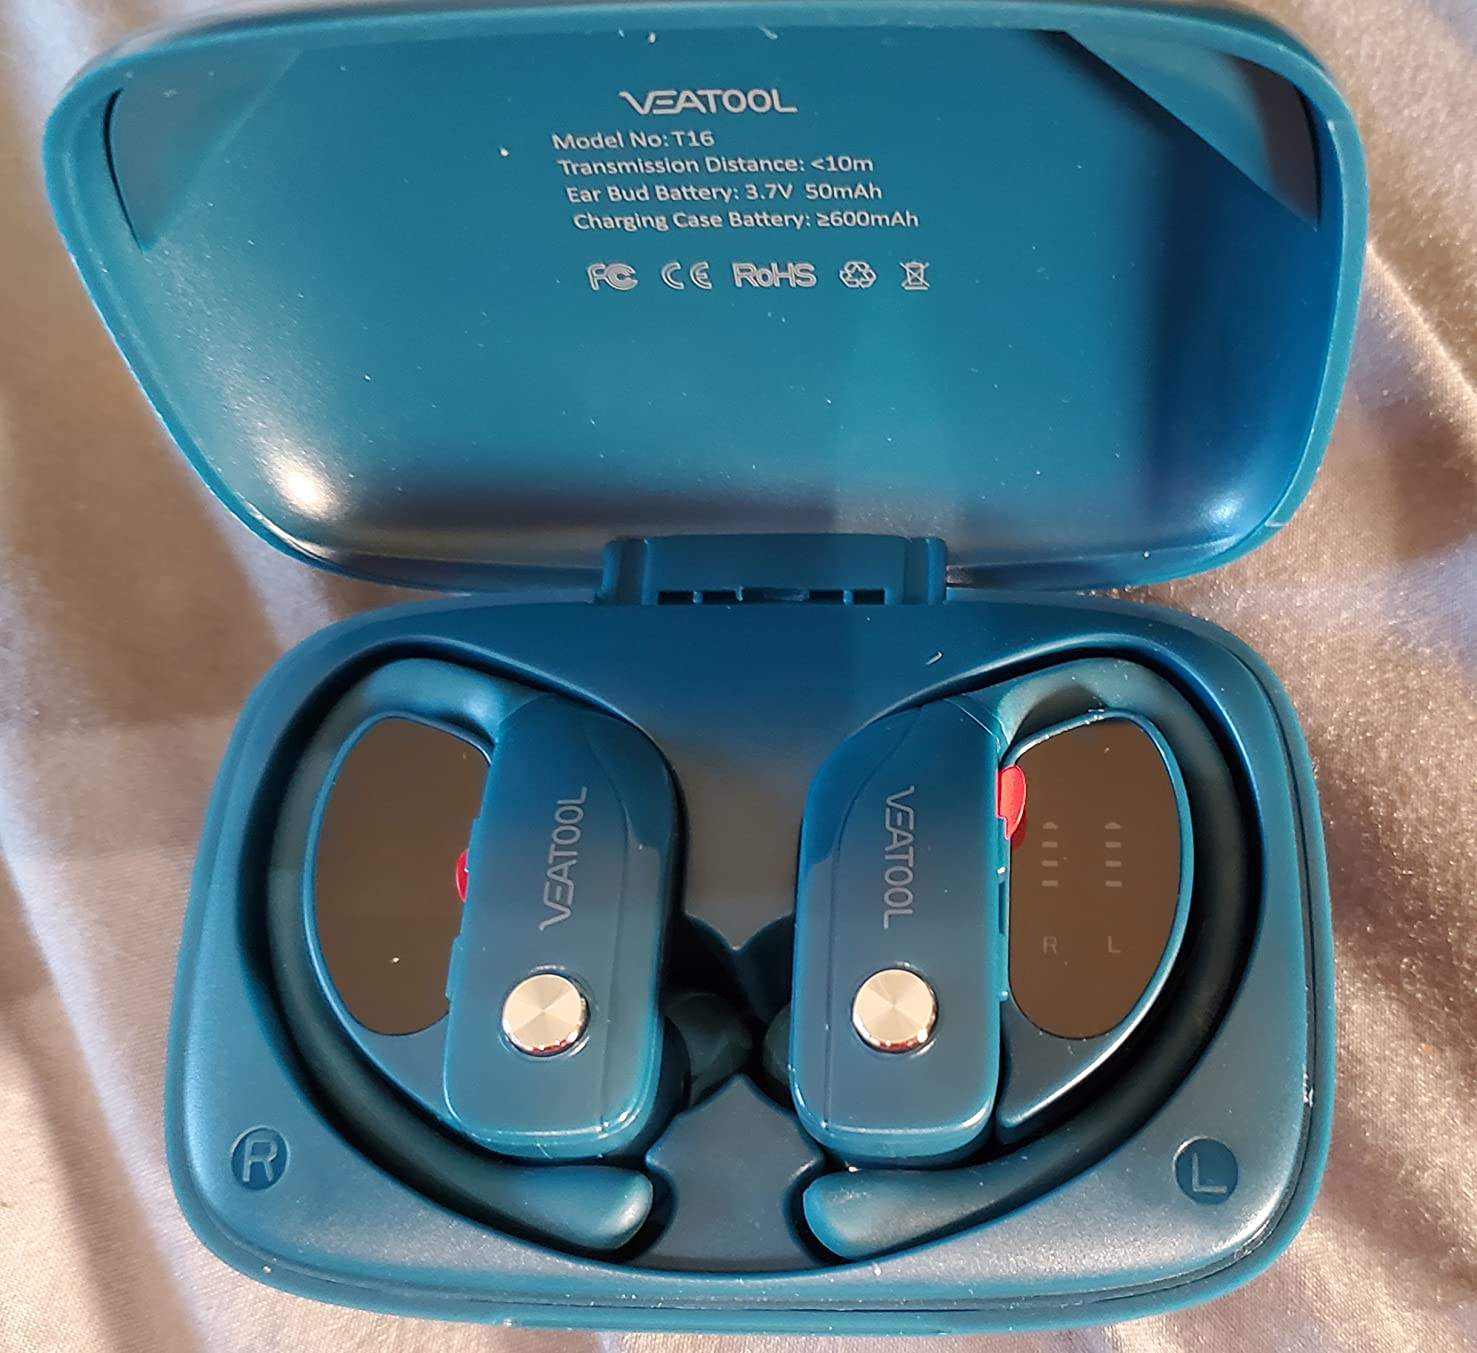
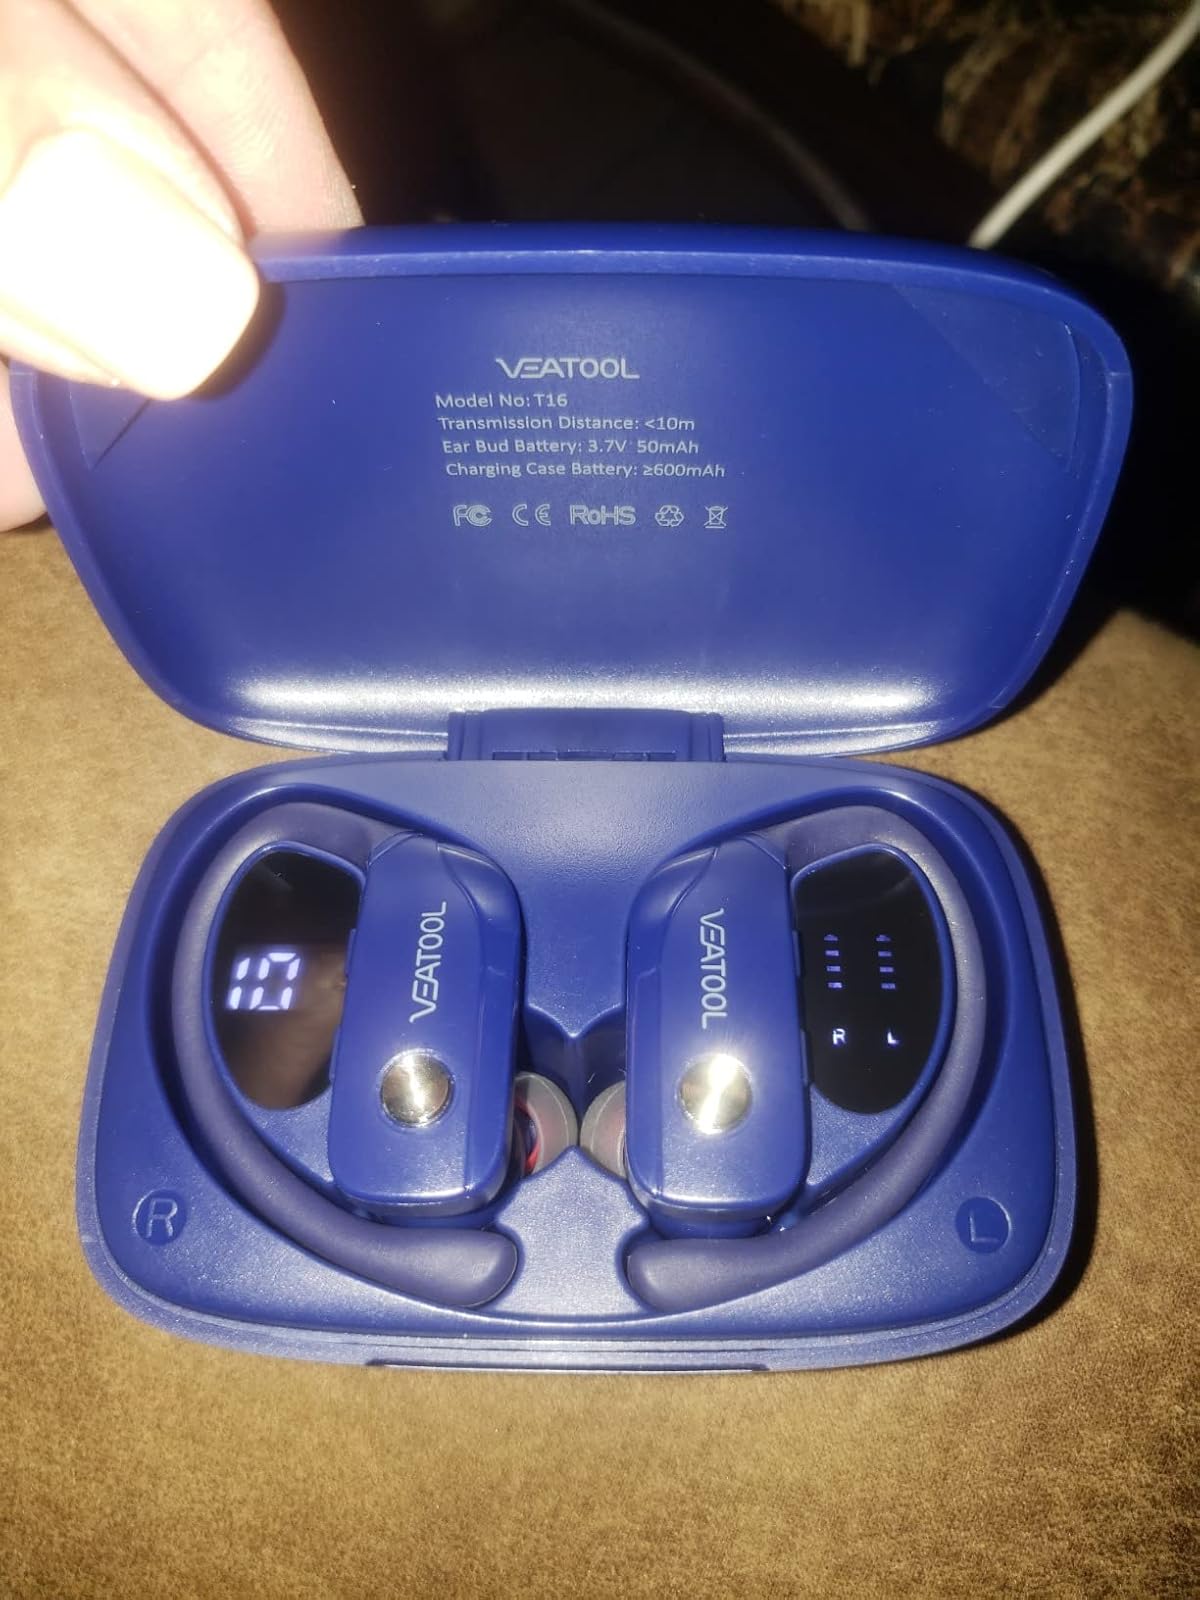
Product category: earbuds
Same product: no